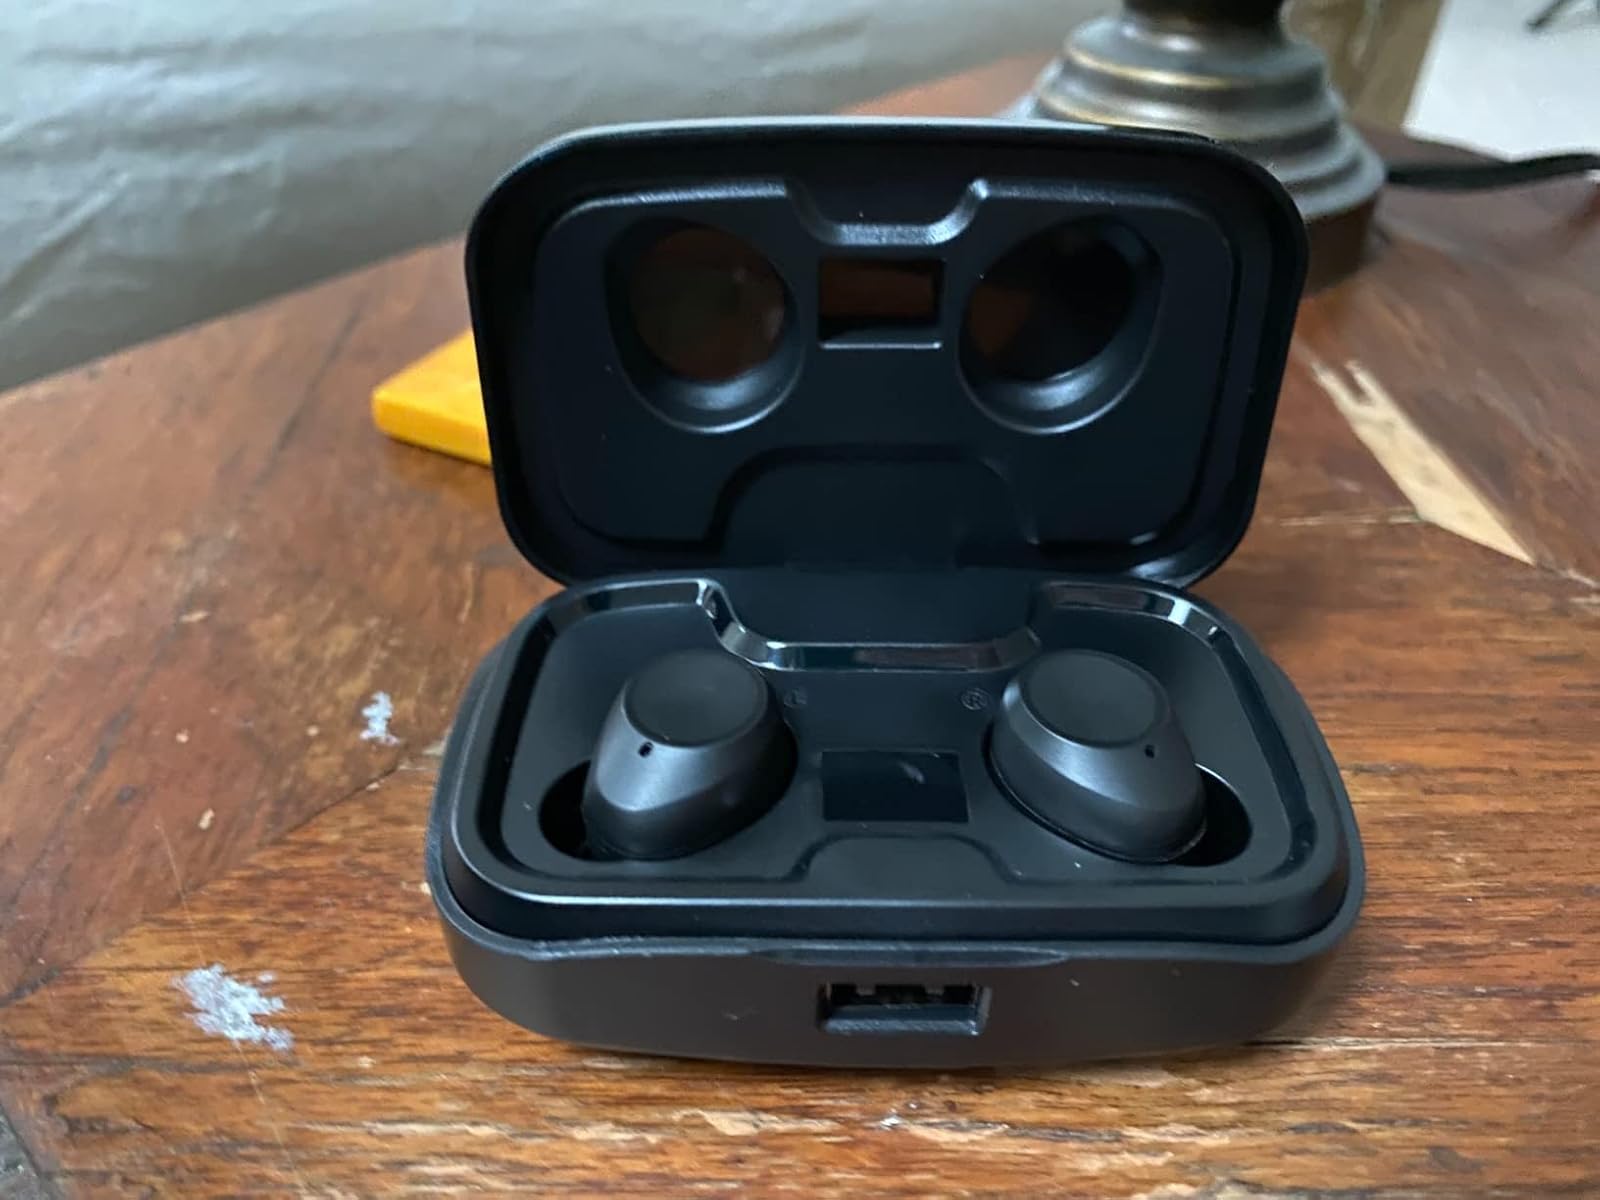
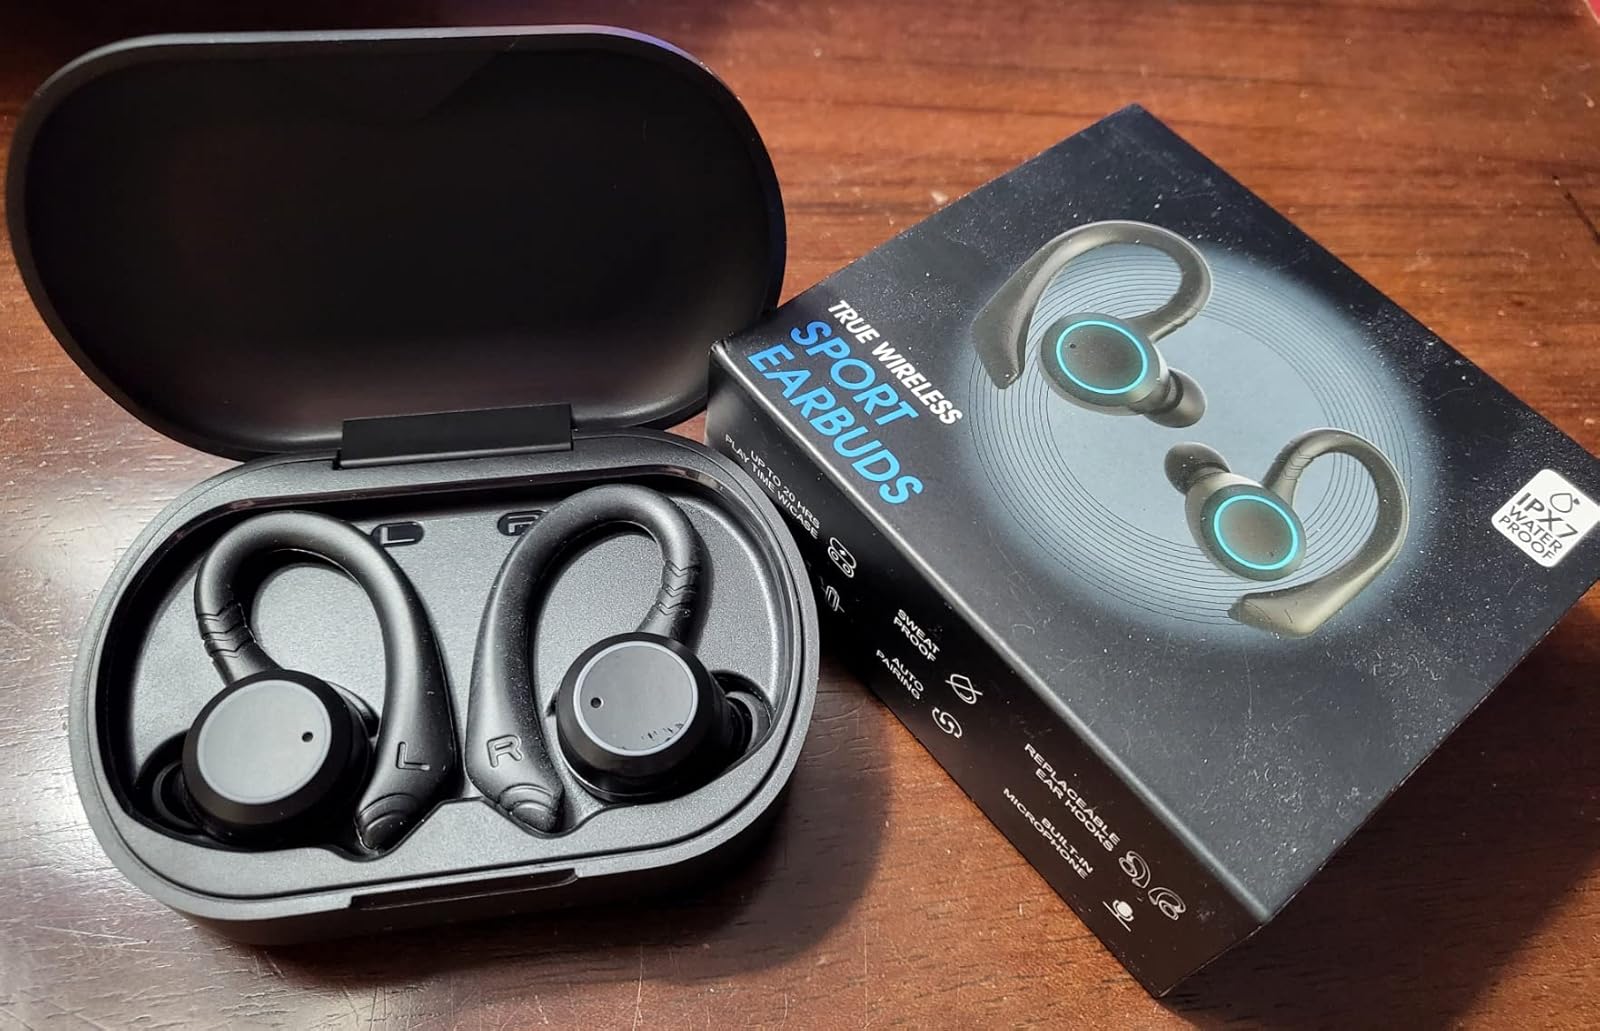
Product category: earbuds
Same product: no